House of Hancock

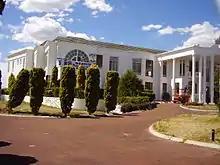
Prix d'Amour, a studio version features in the TV series

On 13 February 2013, it was confirmed that a series, titled "Gina", consisting of four, one-hour telemovies based on the life of mining magnate, Gina Rinehart was commissioned in a joint venture between the Nine Network, Cordell Jigsaw Zapruder and Claudia Karvan's production company.